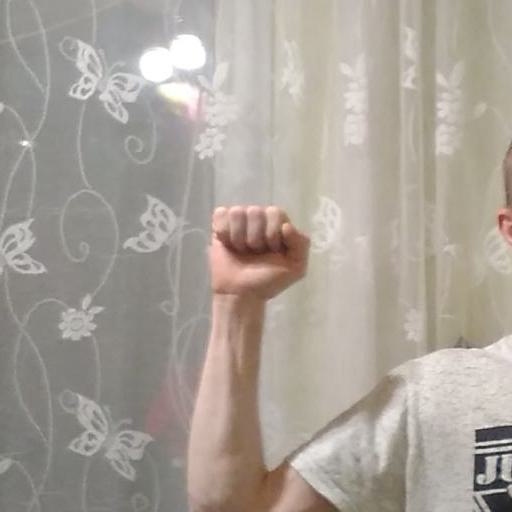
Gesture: fist